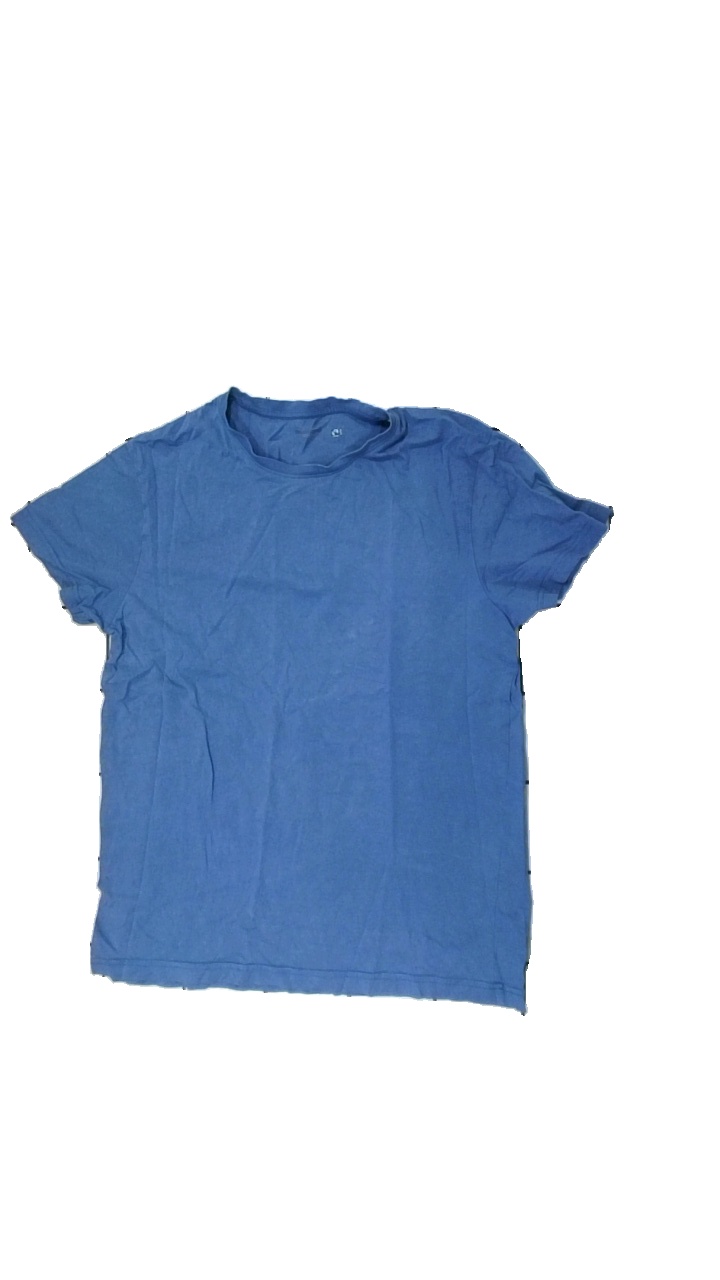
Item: Shirt (Men)
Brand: Dressman
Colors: Blue
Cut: Regular, C-collar
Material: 100% cotton
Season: All
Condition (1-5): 3
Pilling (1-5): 3
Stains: Major
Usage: Export
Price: <50